Bozo's Night Out

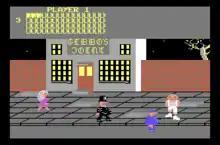
As Bozo, the player must avoid obstacles and people to get home safely

Bozo can run into many obstacles on his journey home; he can fall into trap doors, get caught by the police, run into people, and even run into ghosts and dragons. If Bozo can successfully get home, he drinks five more pints the next night at the pub ("Gibbo's Joint") and this process repeats until the Bozo reaches 60 pints. As Bozo drinks, the controls get looser and he starts to see pink elephants. The effects of increasing difficulty include more pedestrians which the player needs to evade (all of which automatically end the night by either attacking him or jailing him), manhole covers disappear with increasing variation, Bozo staggers more making walking in a straight line near impossible without repeated intervention which in itself is hard.